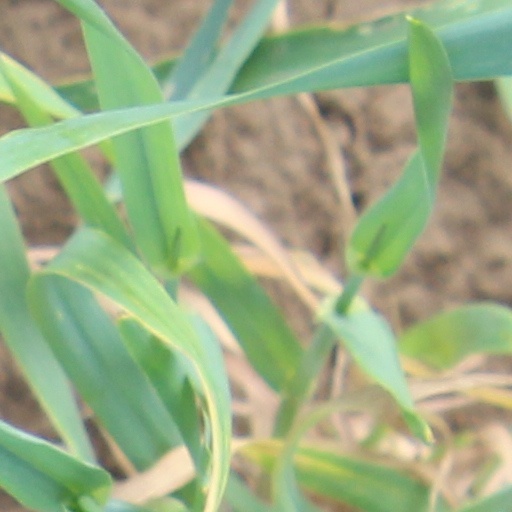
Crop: wheat